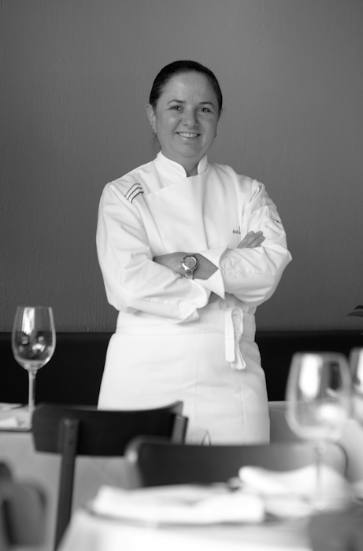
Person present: Yes